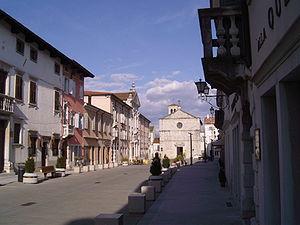
L'association I Borghi più belli d'Italia est née en mars 2001 sous l'impulsion de Conseil du tourisme de l'ANCI.
Gradisca d'Isonzo est une commune de l'ancienne province de Gorizia dans la région Frioul-Vénétie Julienne en Italie. La ville historique est membre de l'association I Borghi più belli d'Italia.